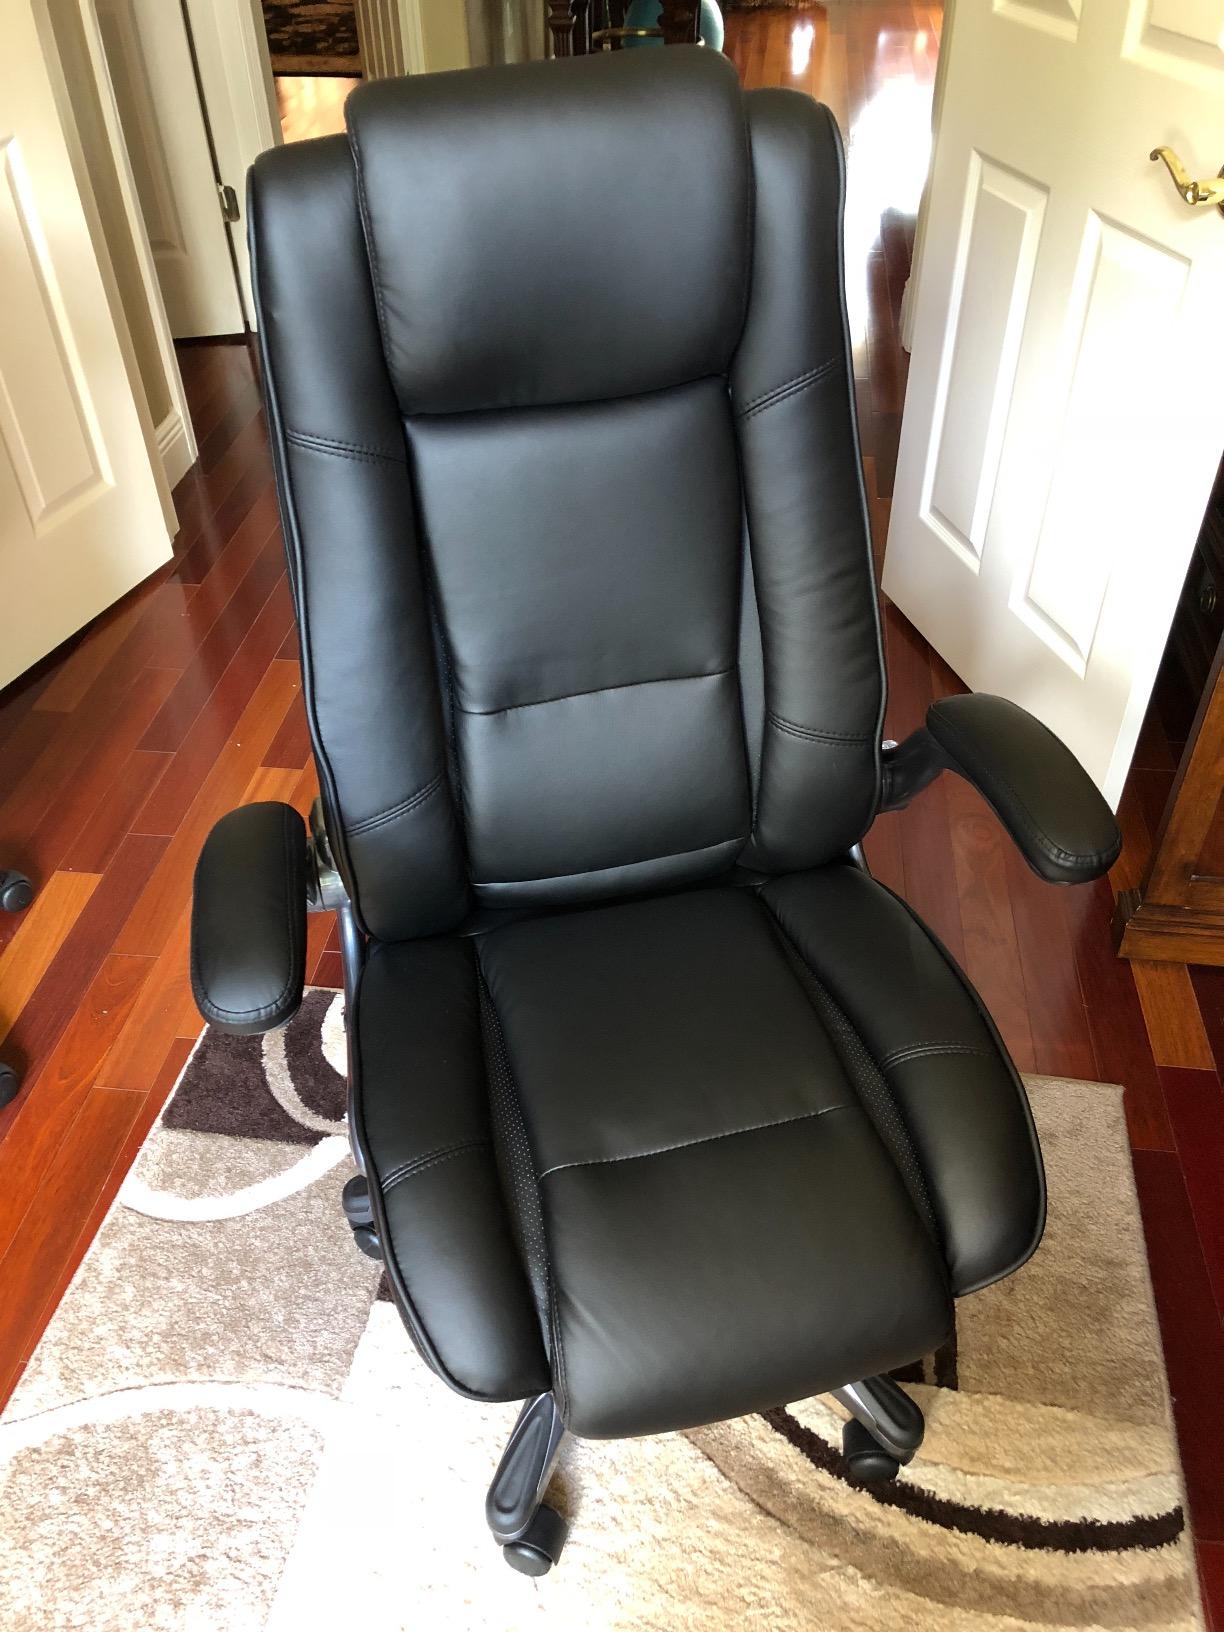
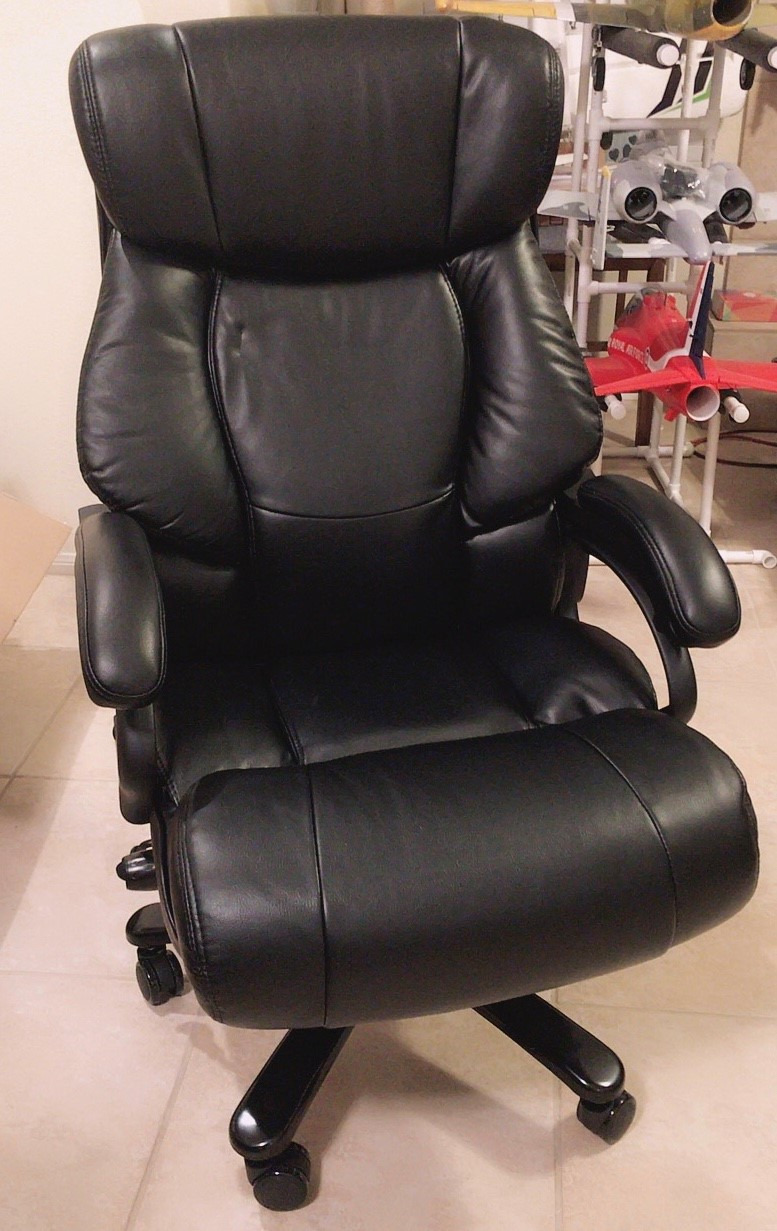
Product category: items_chair
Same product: no